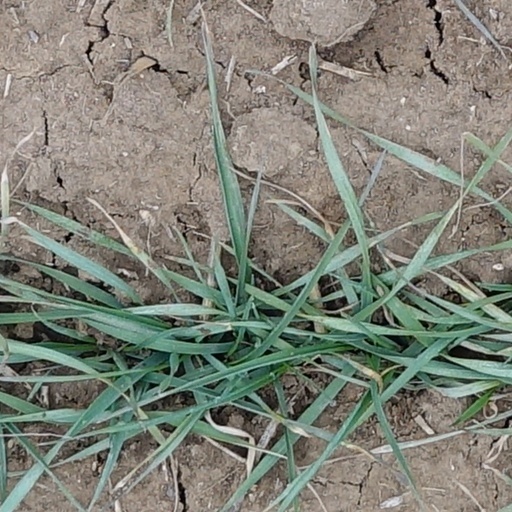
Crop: wheat